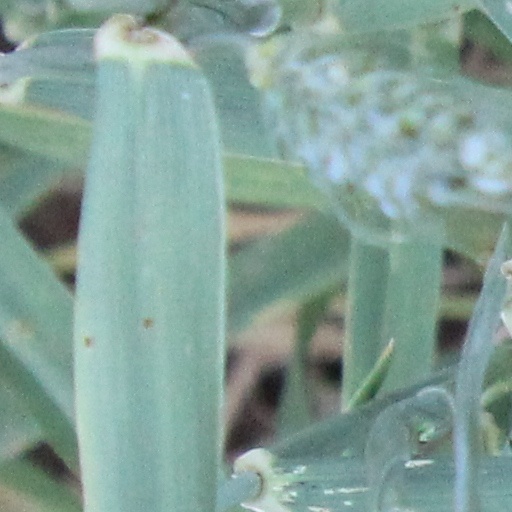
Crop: wheat